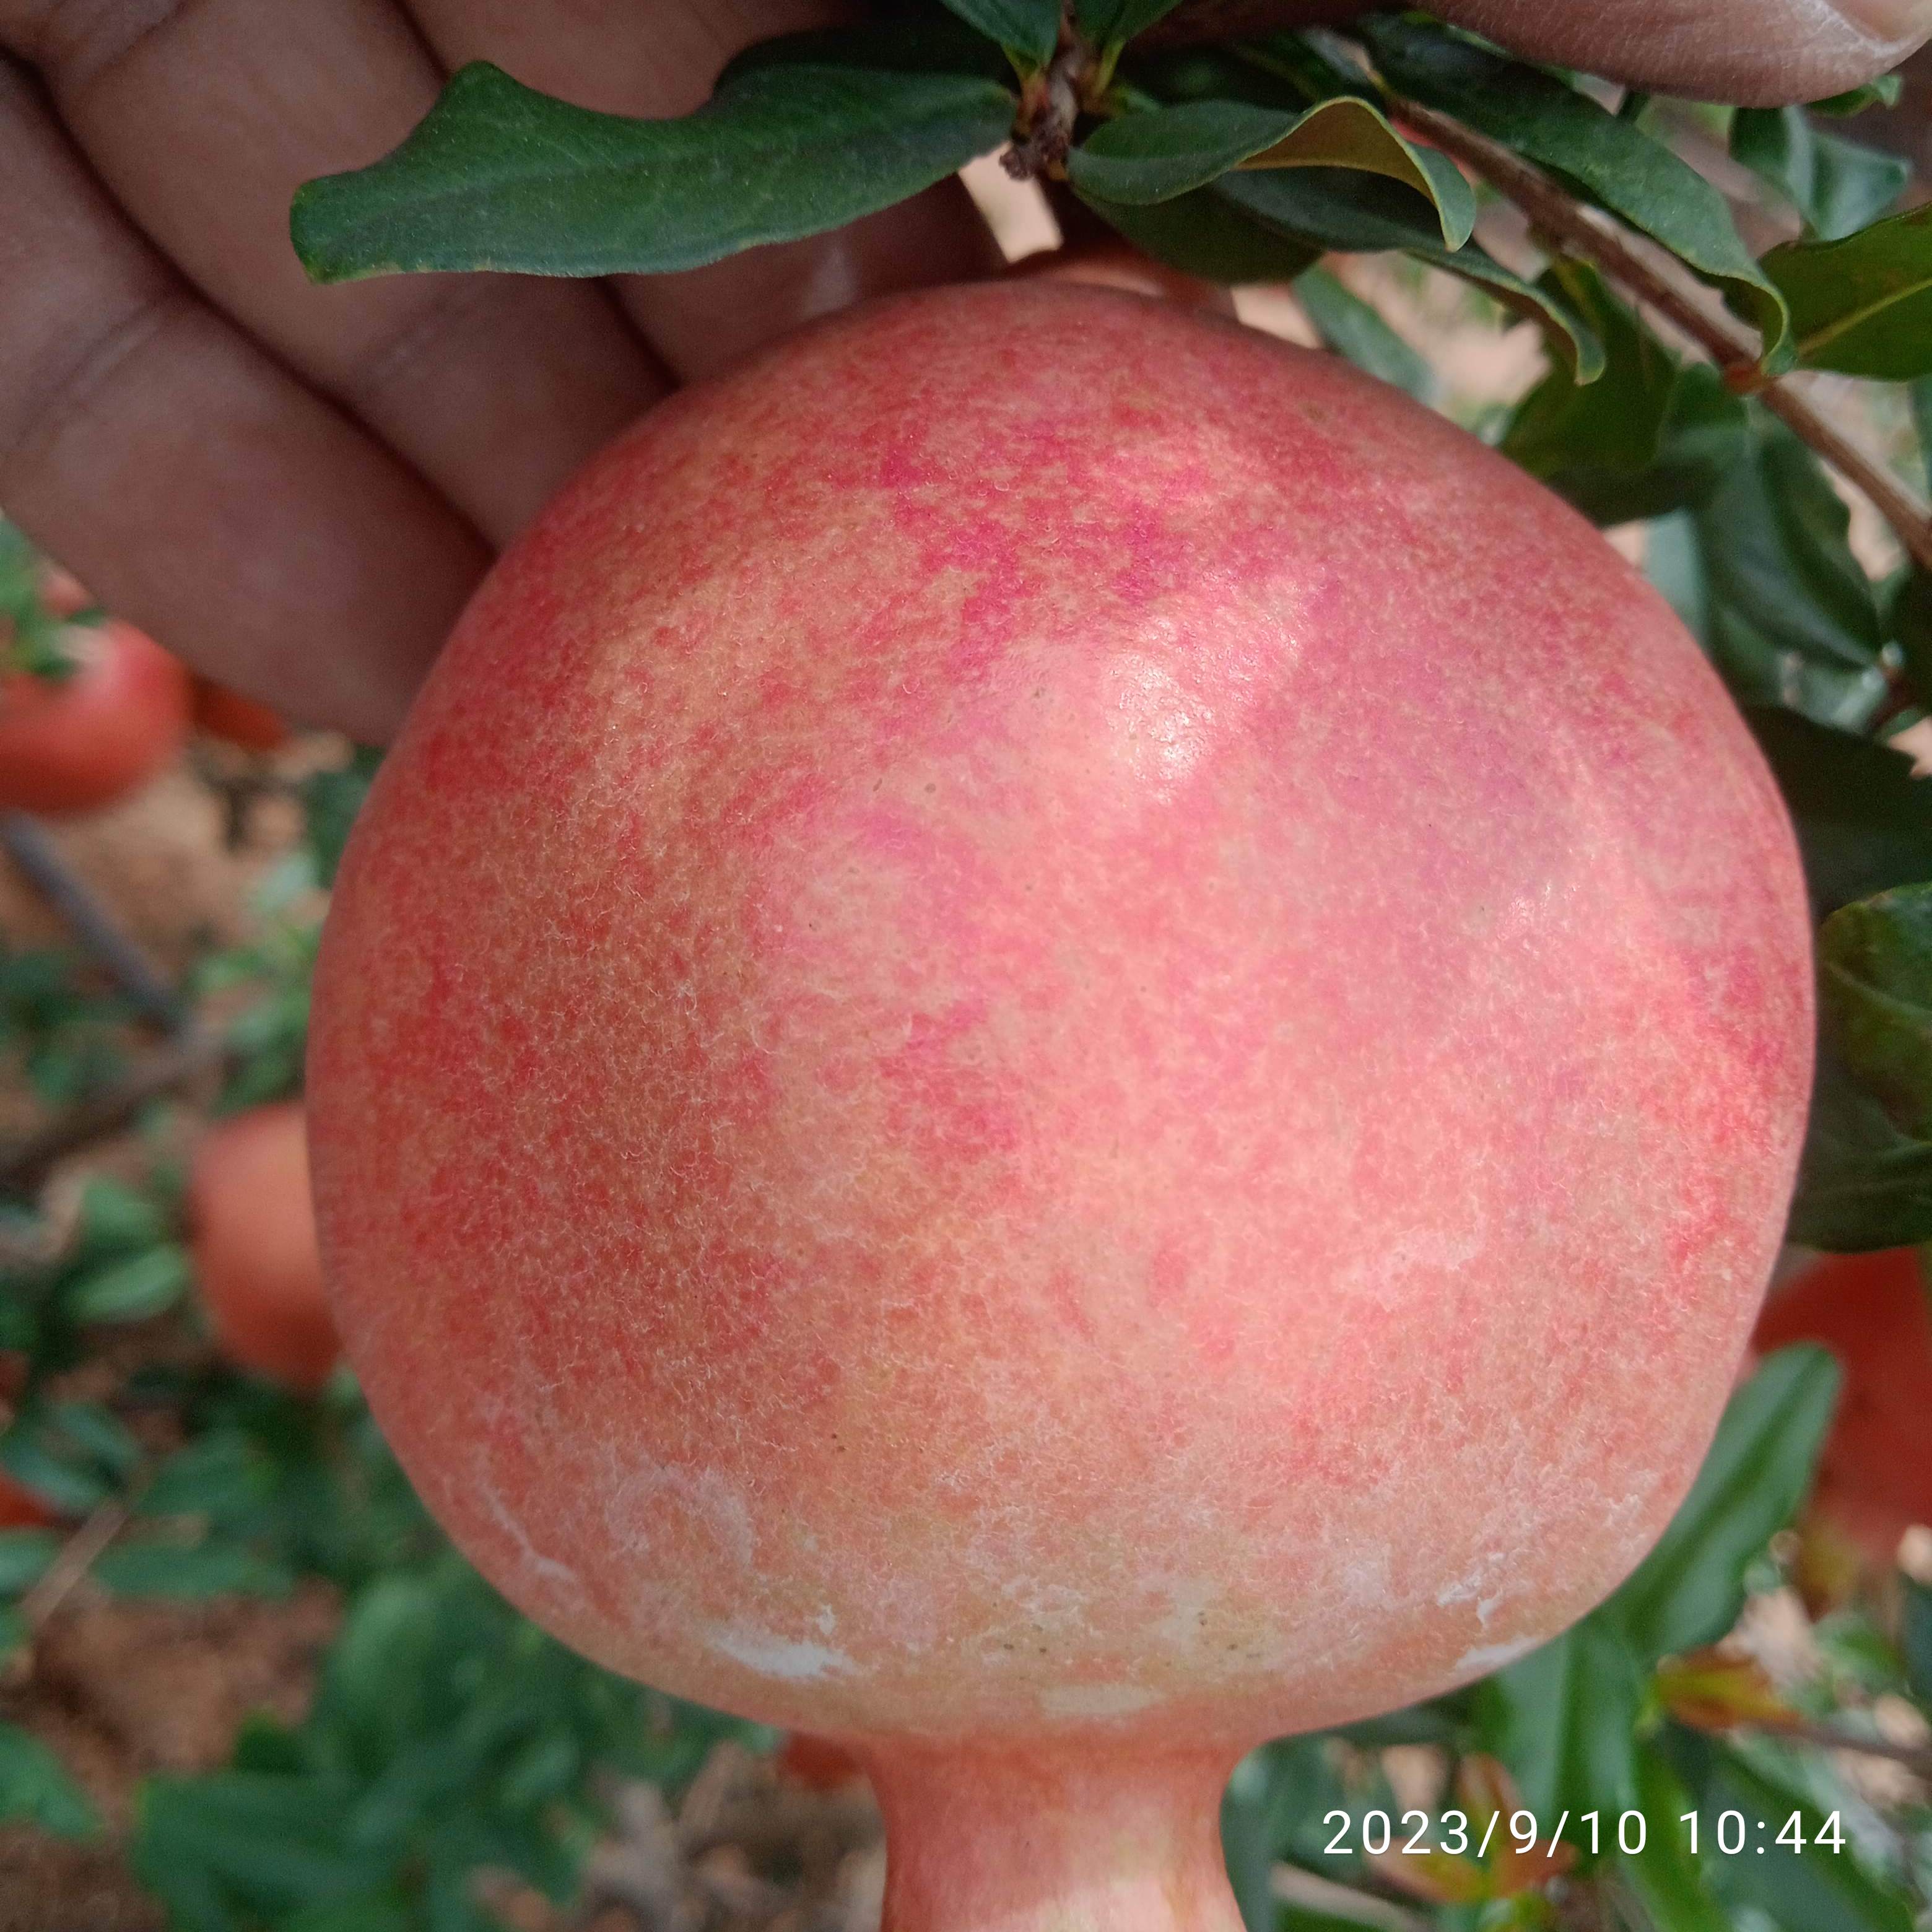
Label: Healthy